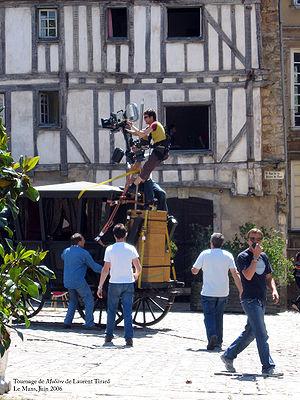
Tournage du film Molière de Laurent Tirard. Le Mans, juin 2006.
Un certain nombre d'œuvres cinématographiques et télévisuelles ont été tournés dans le département de la Sarthe.
Molière est un film français de Laurent Tirard sorti en 2007.